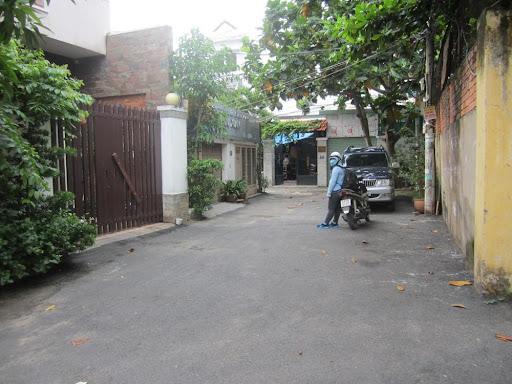
có một chiếc ô tô và một chiếc xe máy ở trong con ngõ này